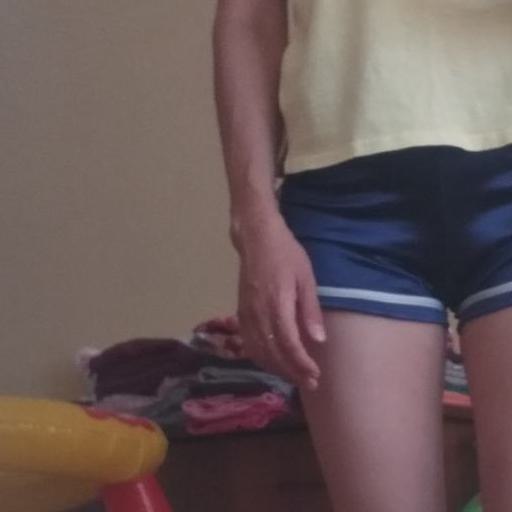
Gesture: no_gesture